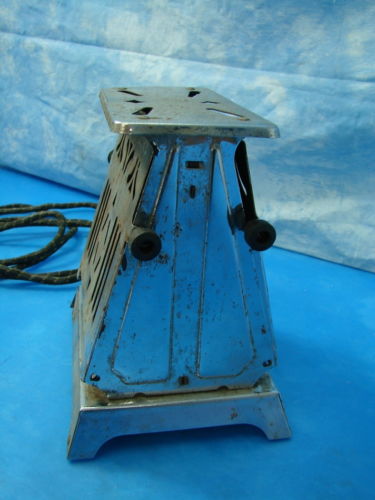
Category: toaster